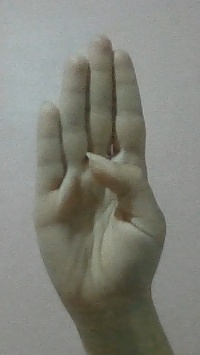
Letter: kaaf